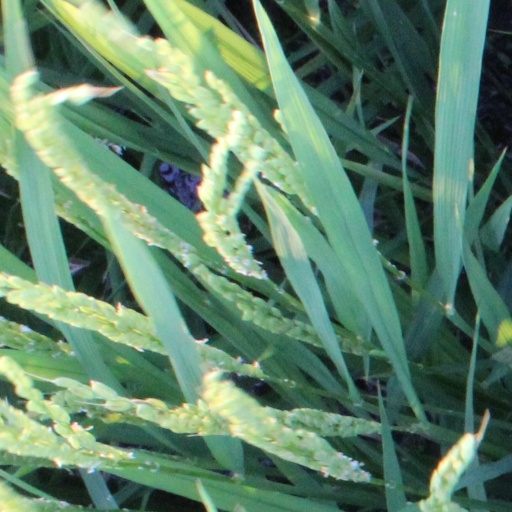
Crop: rice